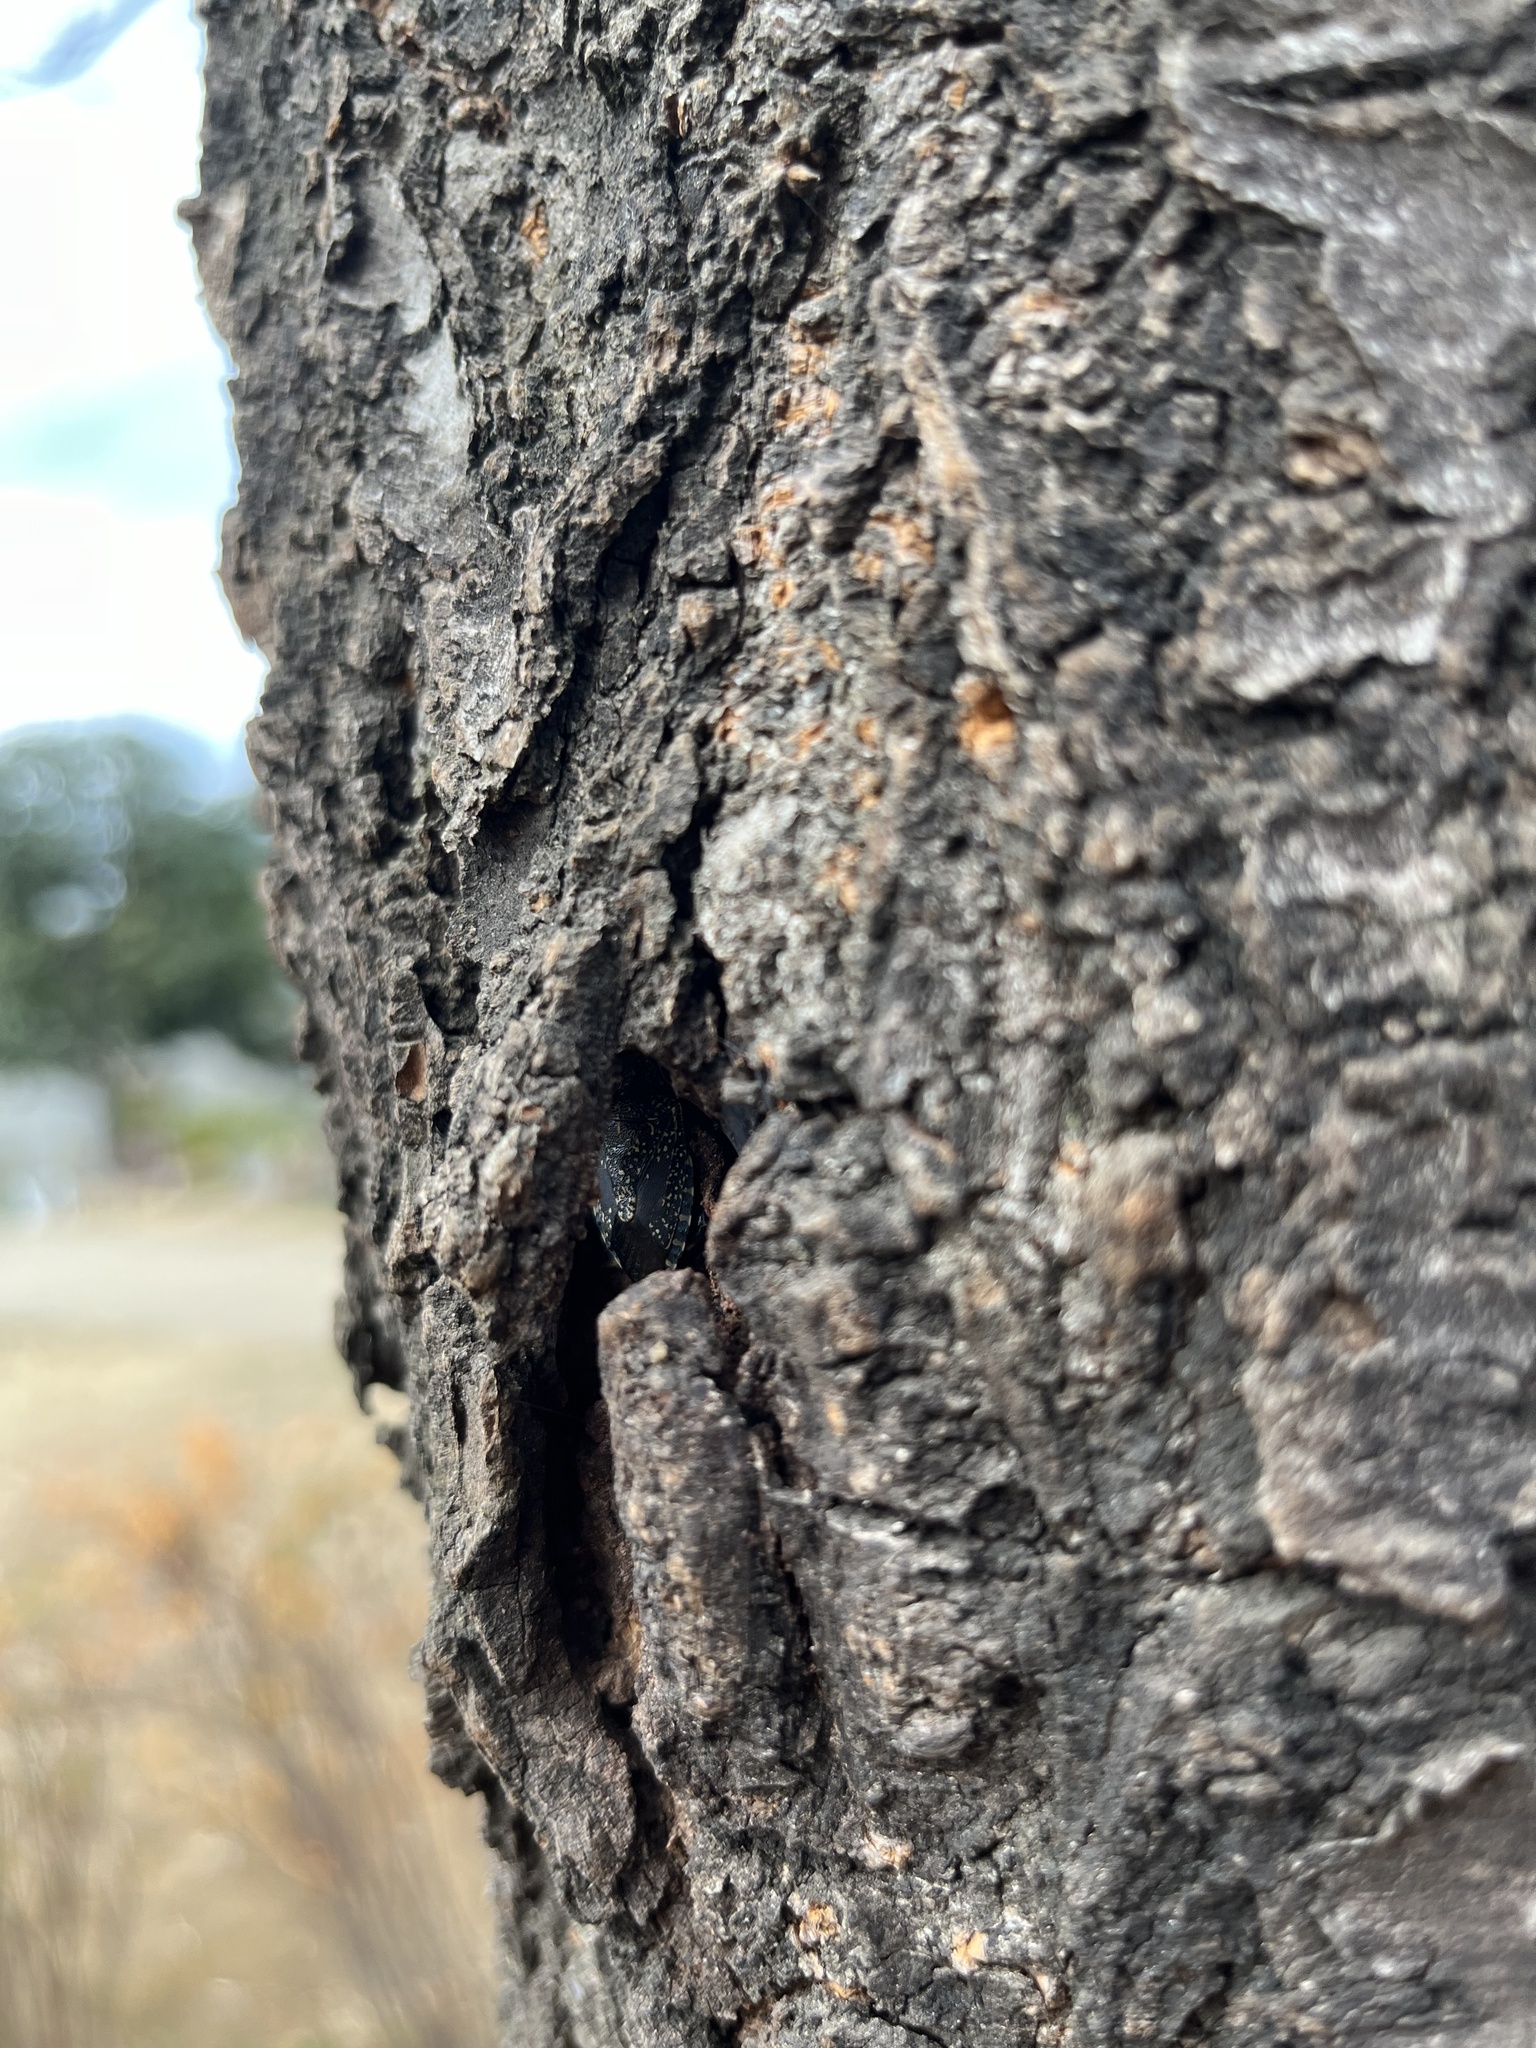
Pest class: stink_bug